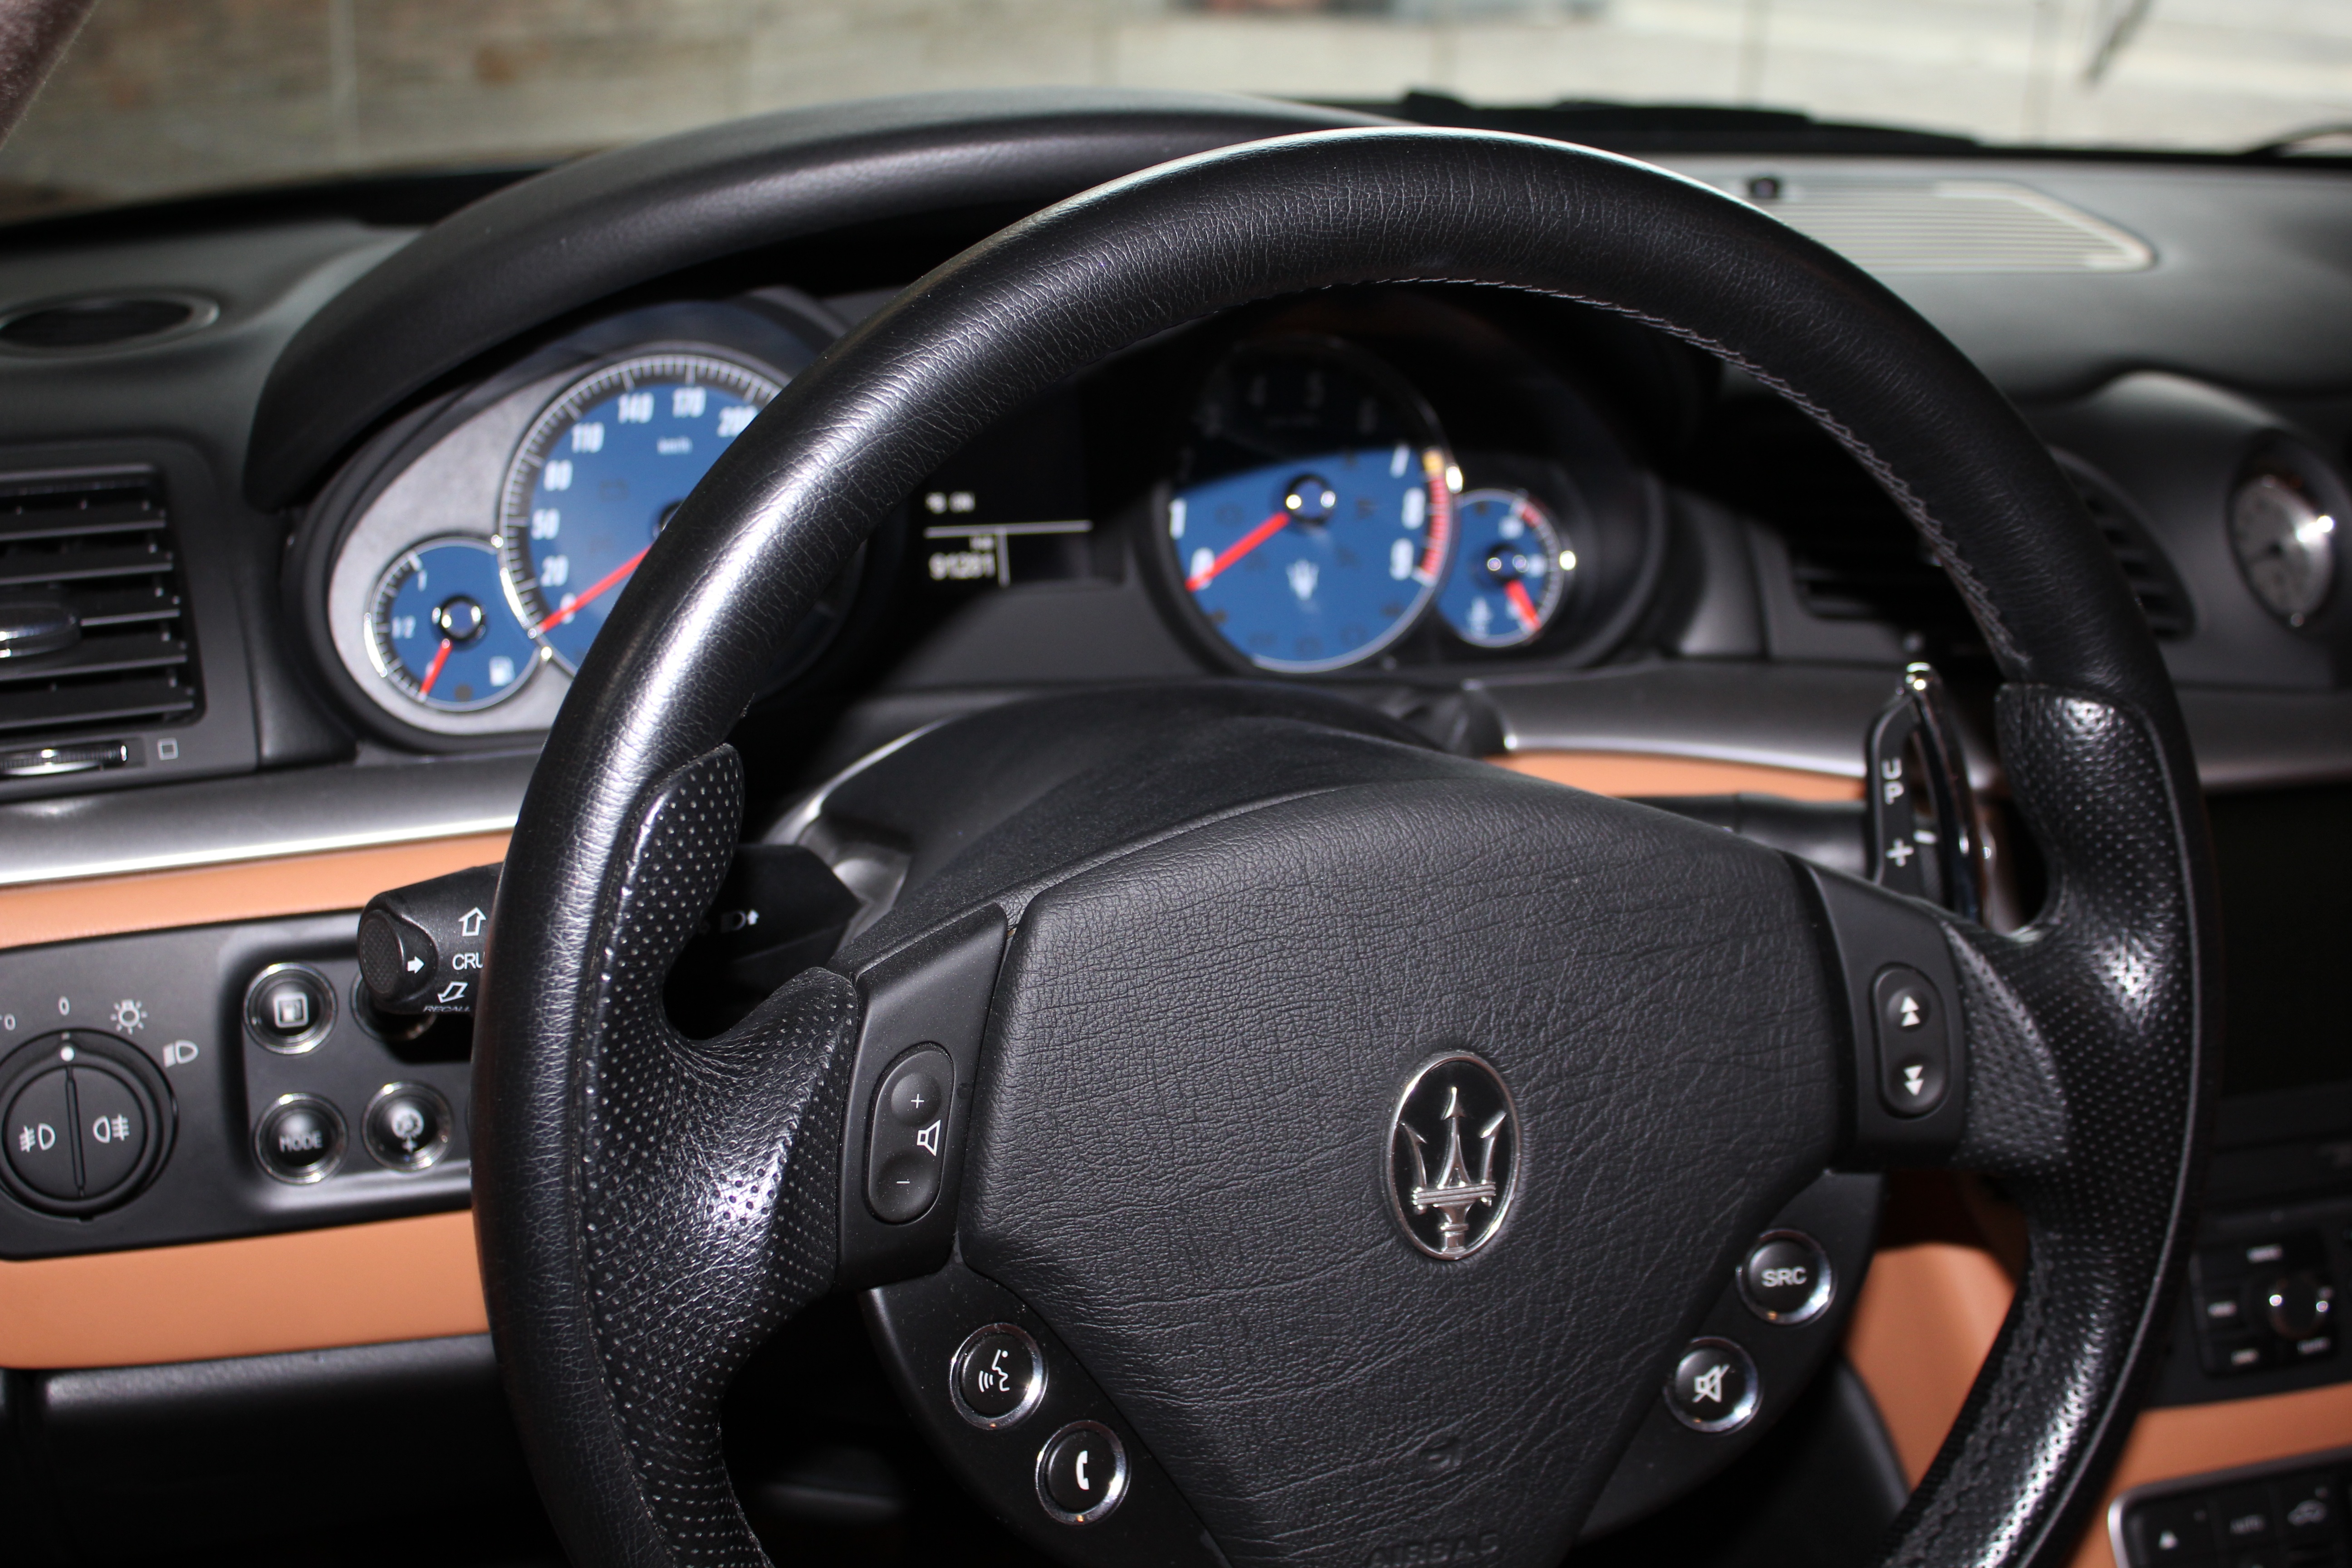
car, wheel, interior, vehicle, auto, steering wheel, dashboard, cars, sedan, maserati, land vehicle, automobile make, automotive exterior, compact car, automotive design, luxury vehicle, family car, executive car, sports sedan, steering part, jaguar xf, car interiors, butterfly change